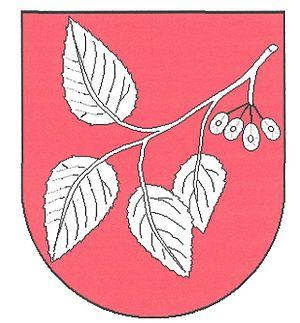
Vážany est une commune du district de Vyškov, dans la région de Moravie-du-Sud, en République tchèque. Sa population s'élevait à 447 habitants en 2017.